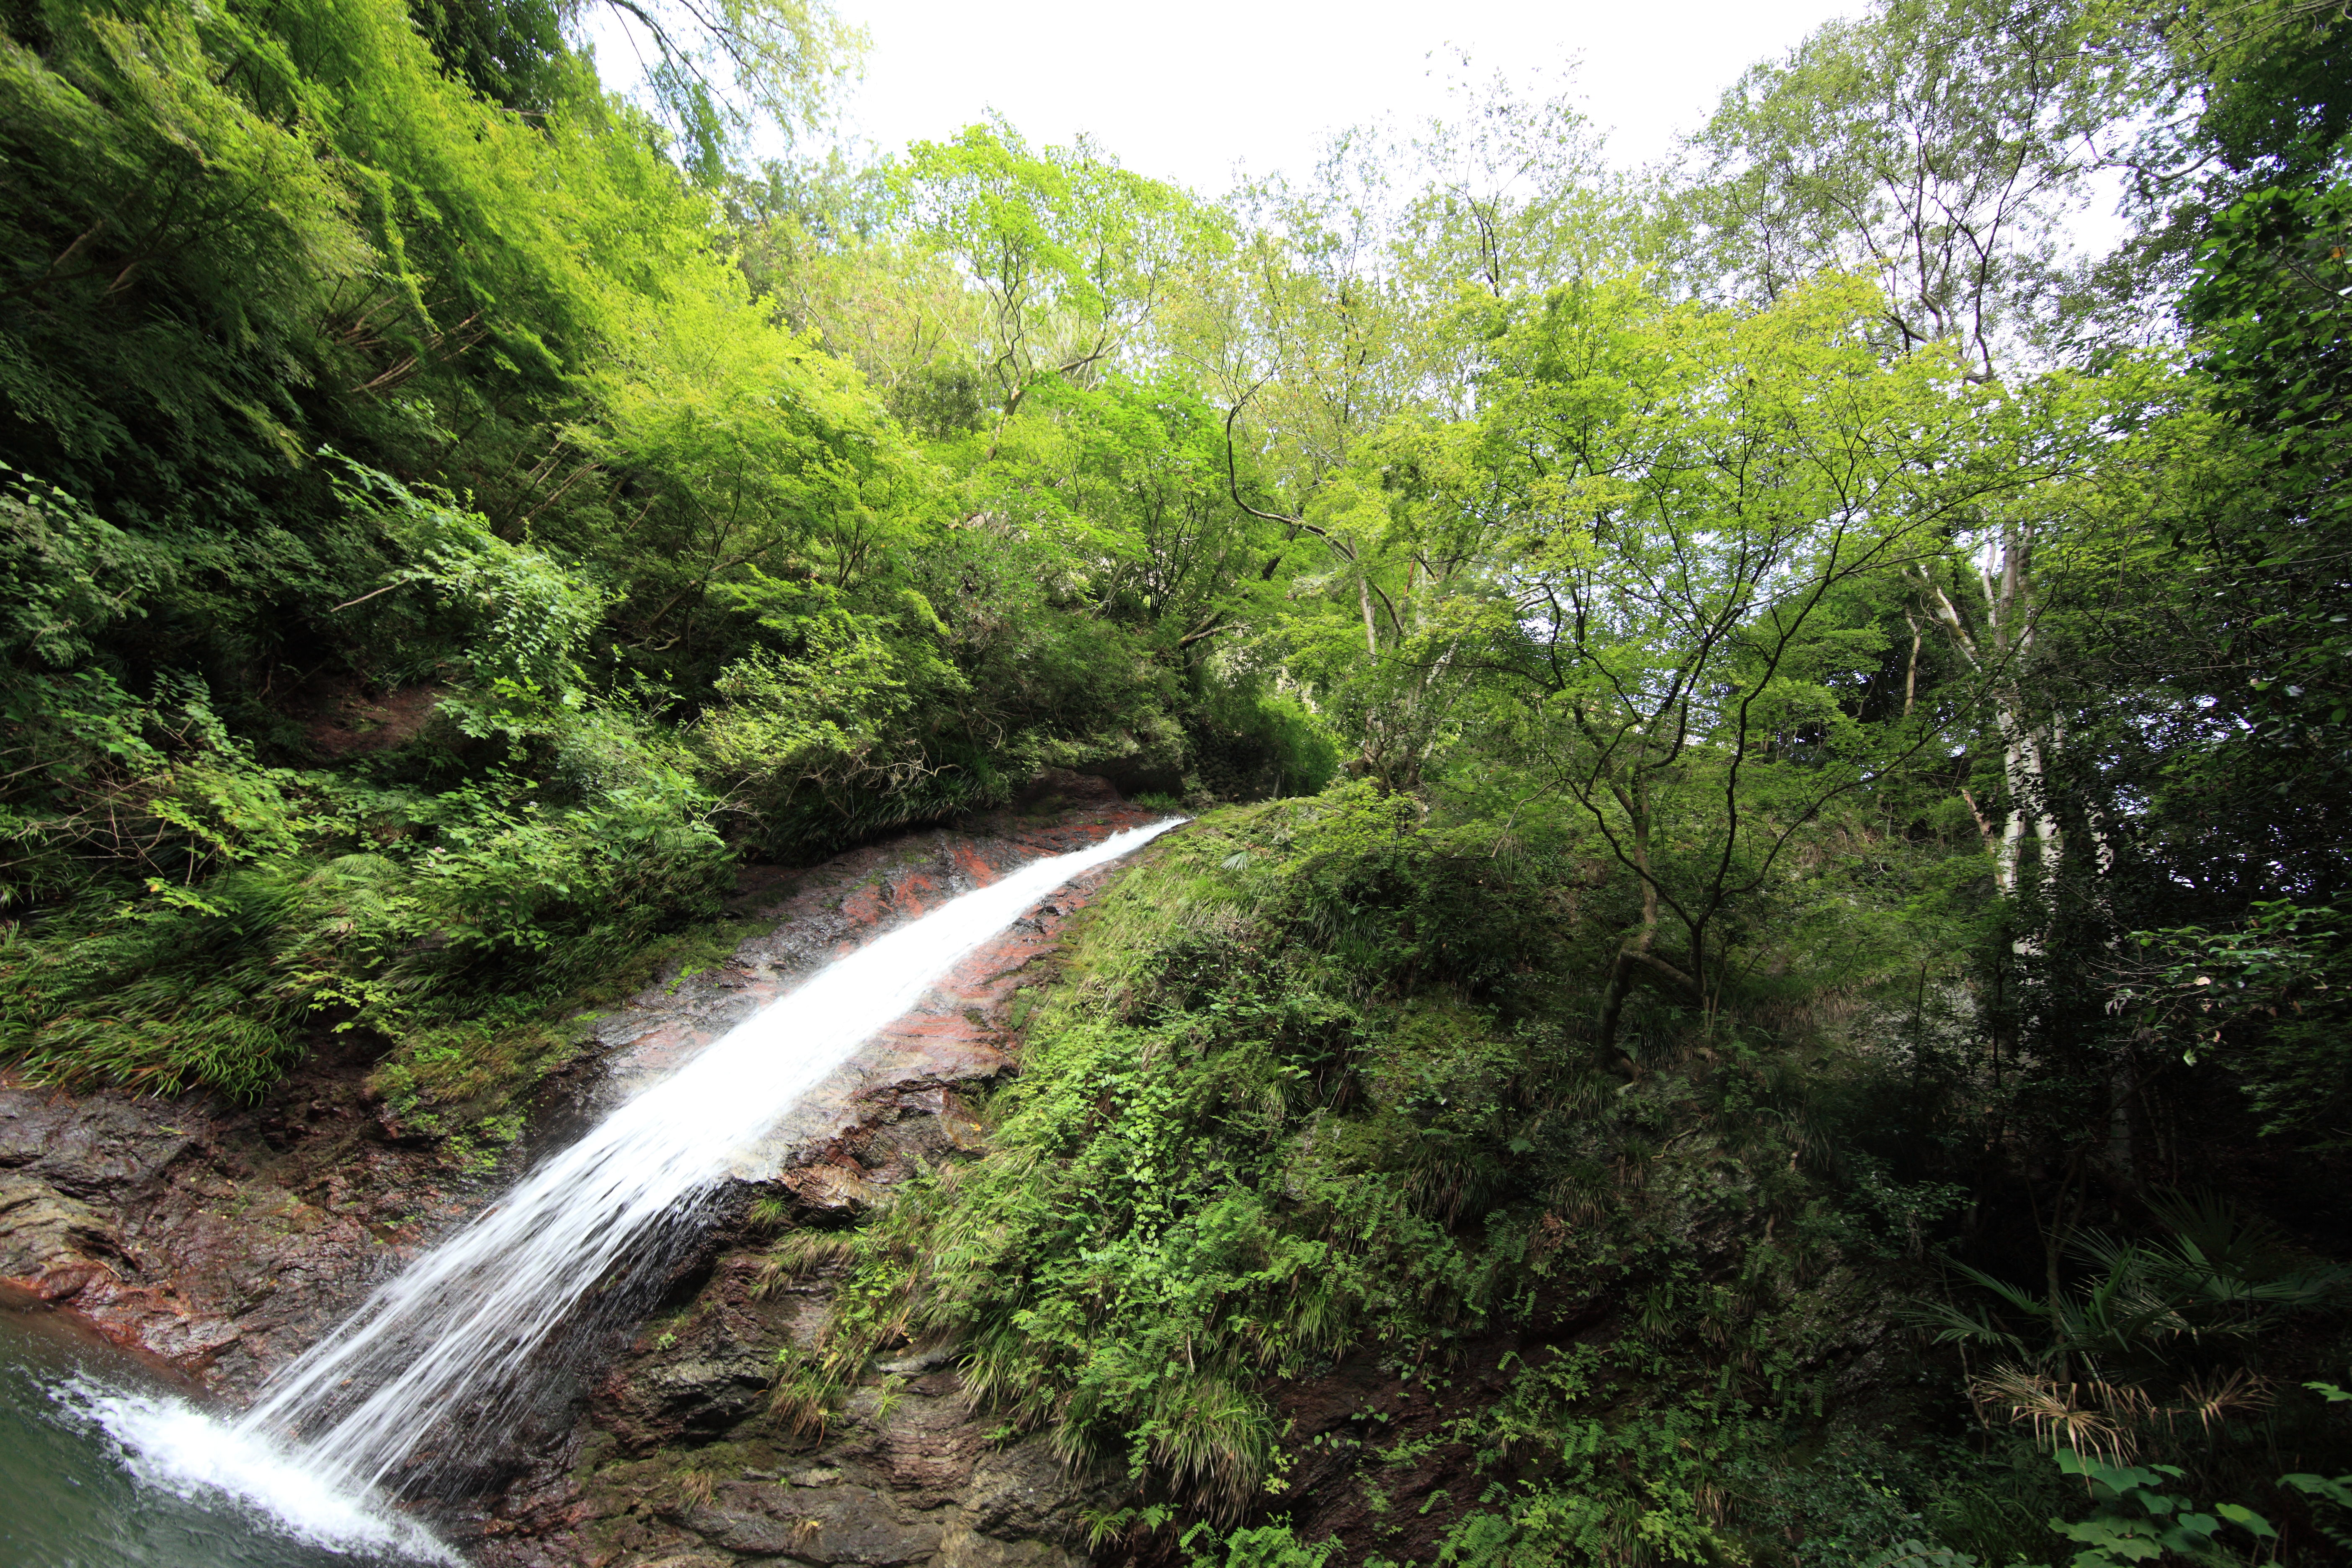
forest, waterfall, trail, river, valley, stream, high, jungle, cool image, vegetation, rainforest, ravine, 5d, hires, woodland, habitat, i, markii, water feature, ecosystem, watercourse, hi, res, resolution, saitama, chichibu, chichibukegonnotaki, nature reserve, old growth forest, natural environment